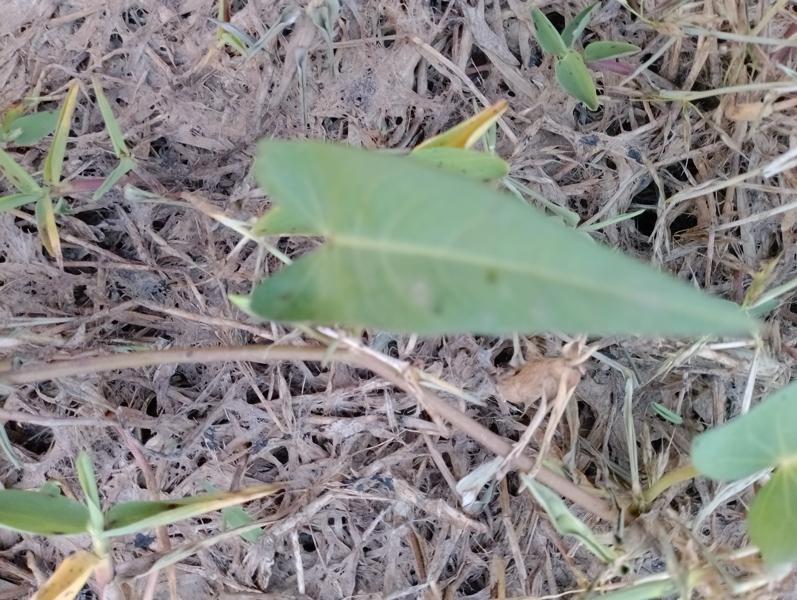
Weed species: Ipomoea aquatic